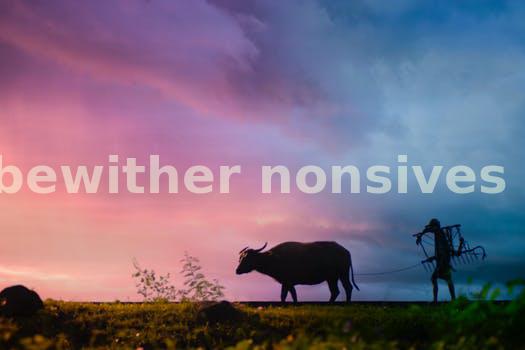
Label: Watermark